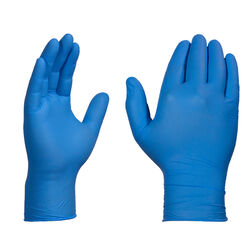
Label: trash